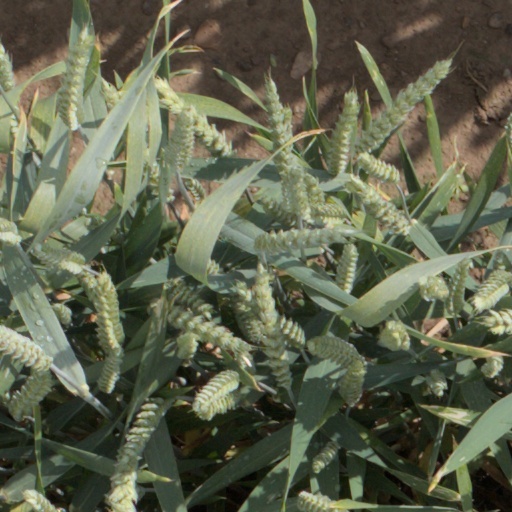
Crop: wheat